Graziella Marok-Wachter

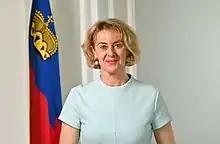
Graziella Marok-Wachter

Graziella Marok-Wachter (nee Marok; born 4 May 1965) is a Liechtensteiner politician from the Patriotic Union. She was a member of the government of the Principality of Liechtenstein from 25 March 2021 to 10 April 2025, responsible for the Ministry of Infrastructure and Justice.